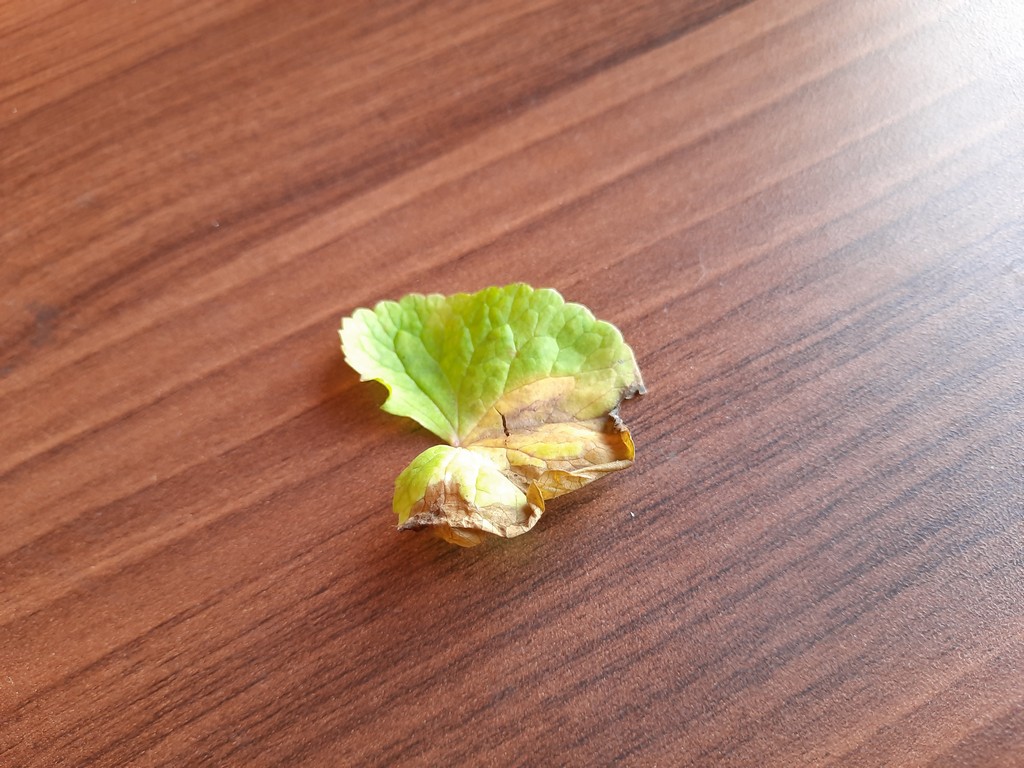
Label: Unhealthy